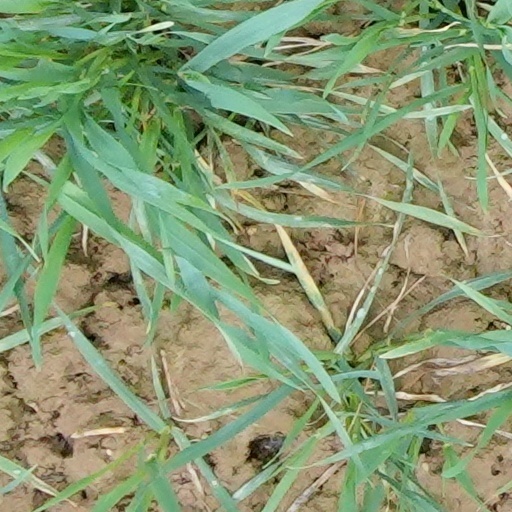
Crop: wheat